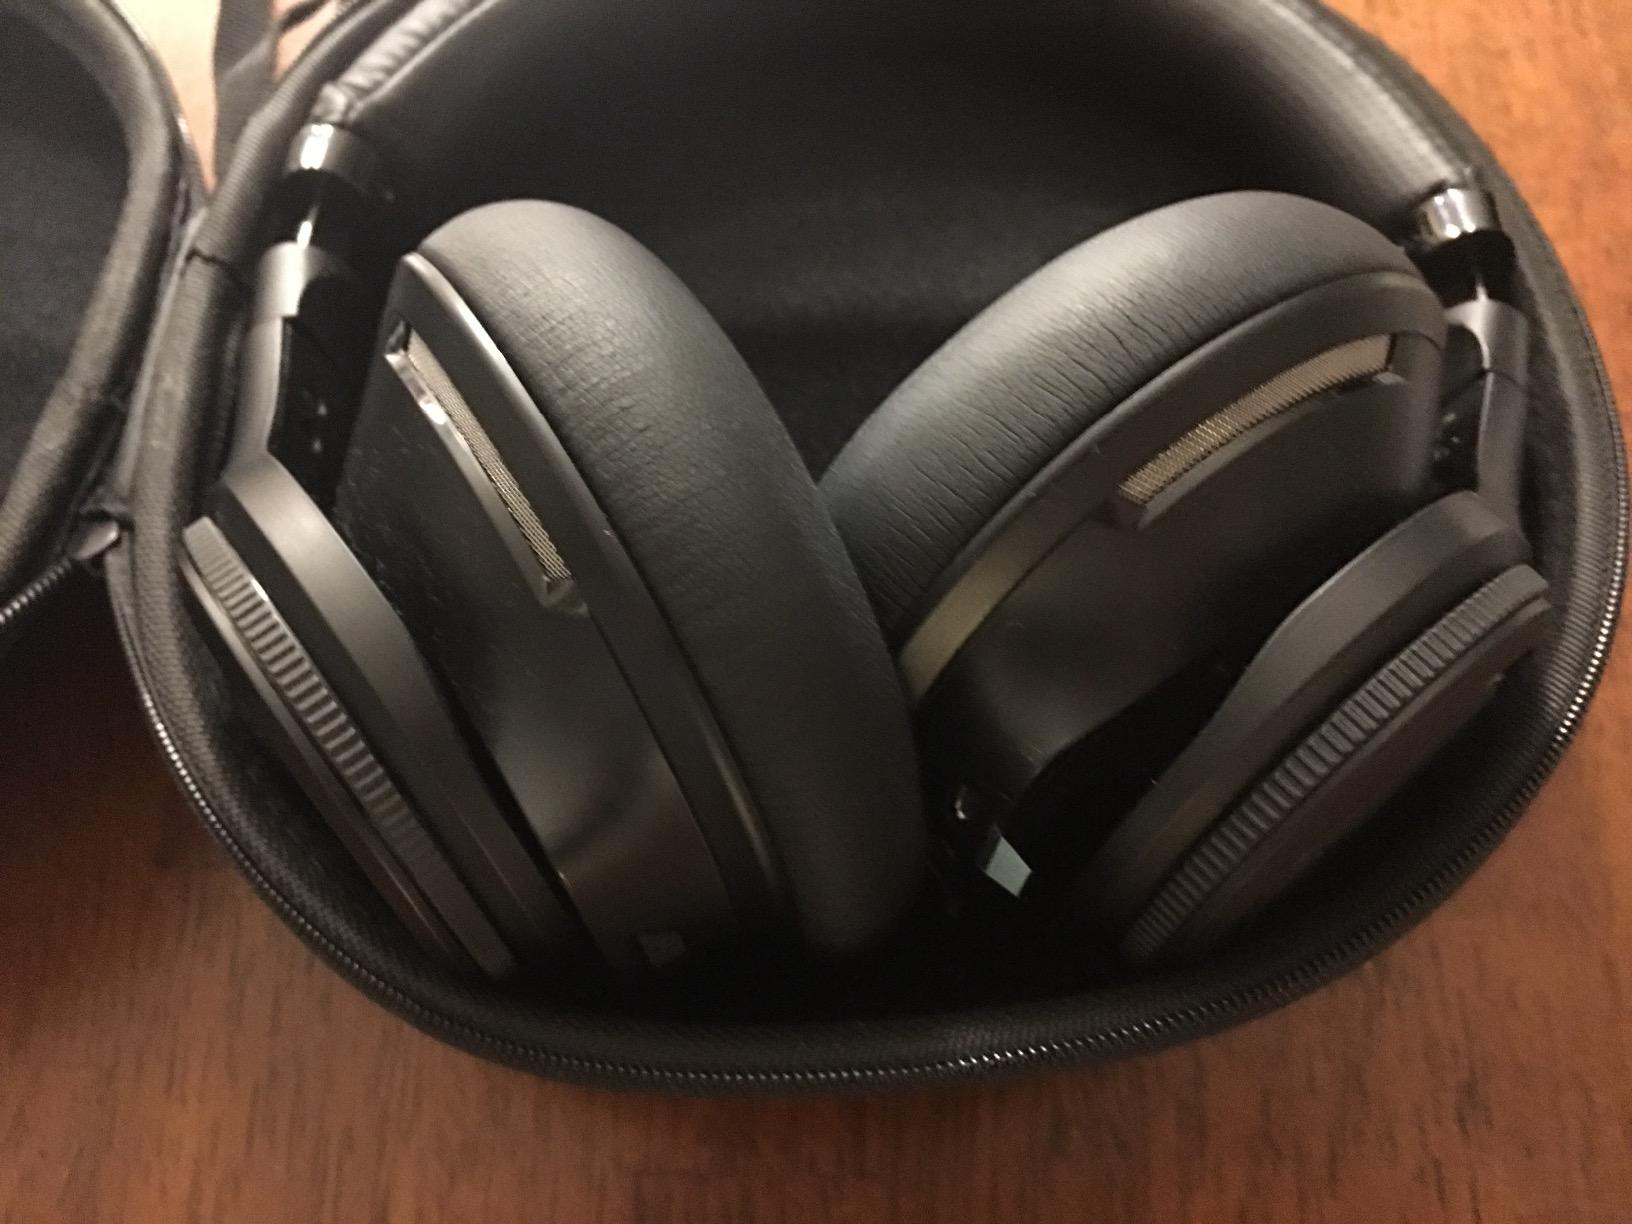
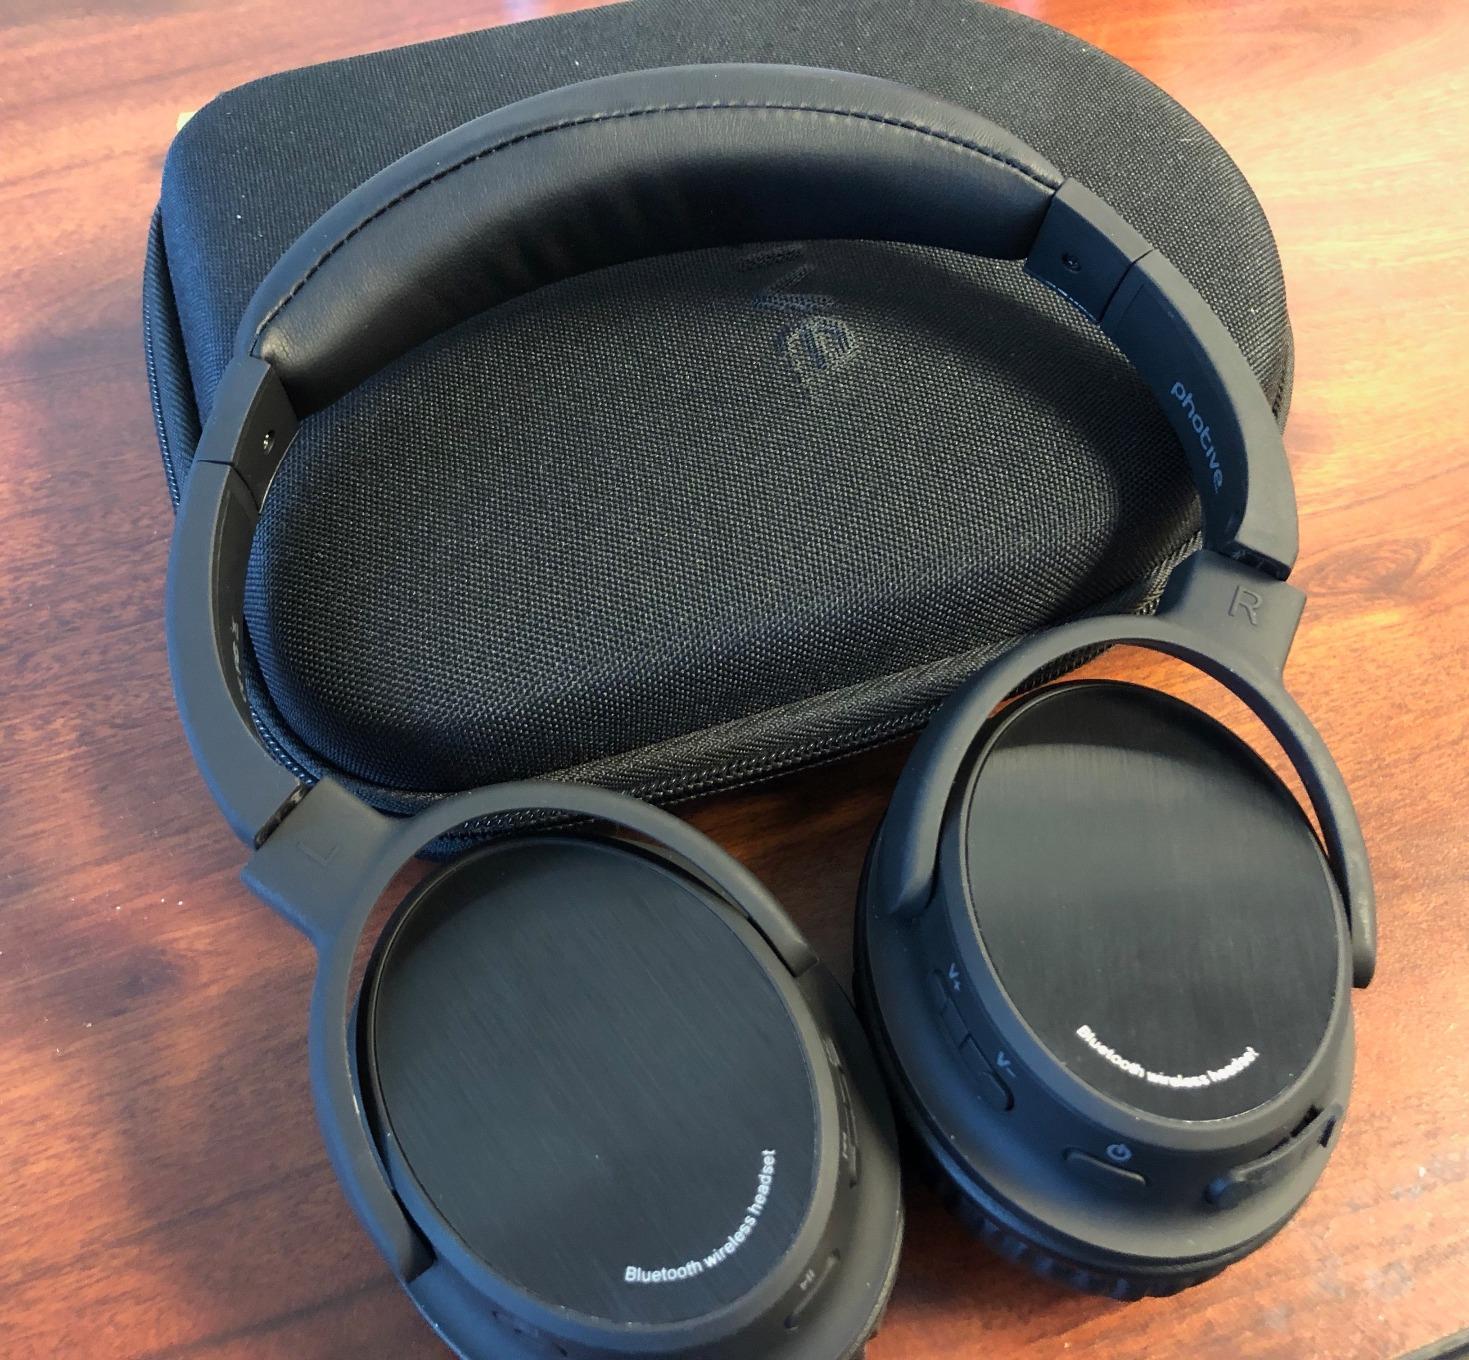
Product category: headphones
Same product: no